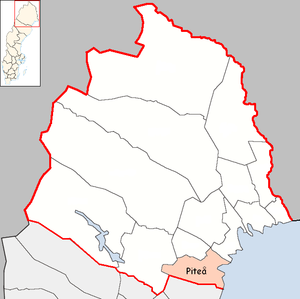
La commune de Piteå est une commune de Suède dans le comté de Norrbotten. 41 438 personnes y vivent. Son siège se situe à Piteå.